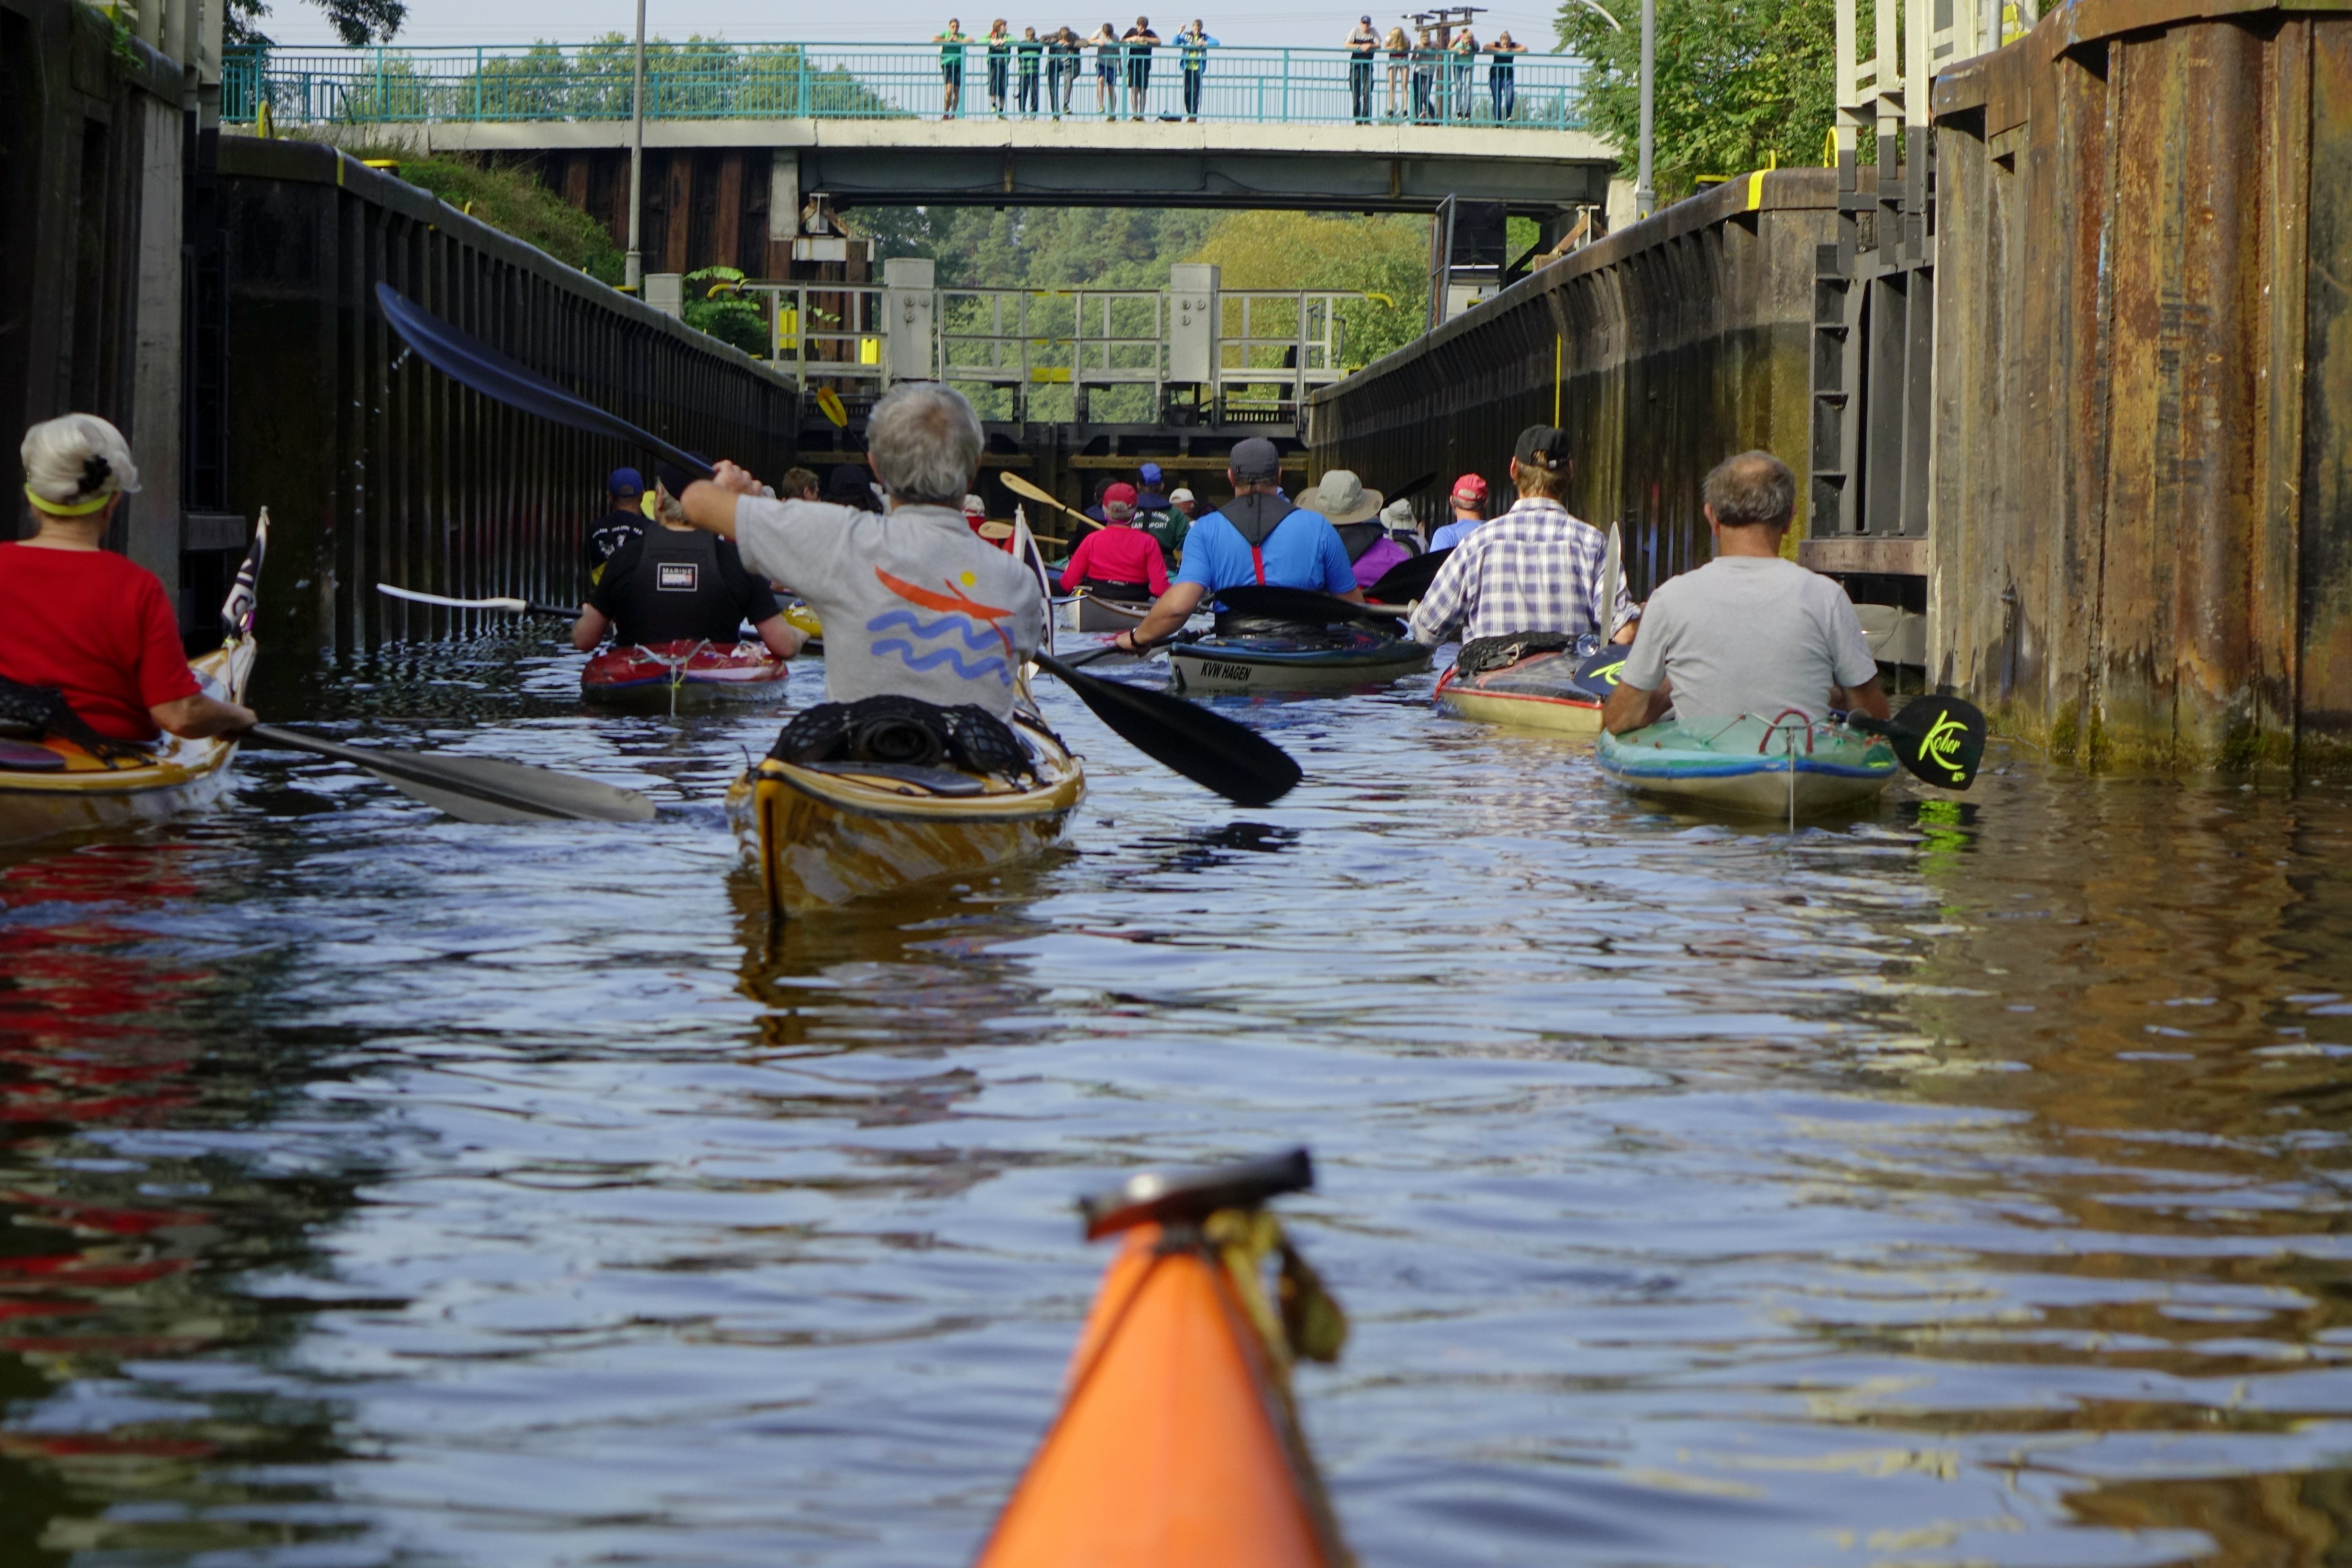
water, nature, outdoor, boat, river, paddle, vehicle, flood, kayak, waterway, boating, disaster, lock, waters, canoeing, boat sports